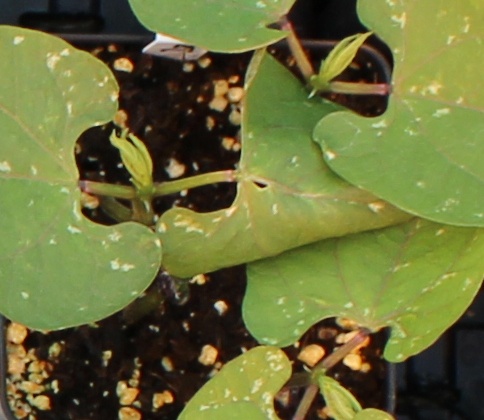
Label: Blackbean